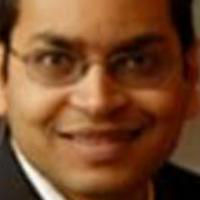
Age group: age 31-40